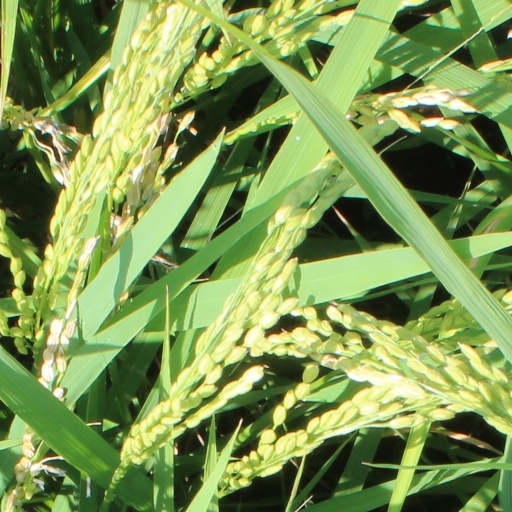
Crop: rice